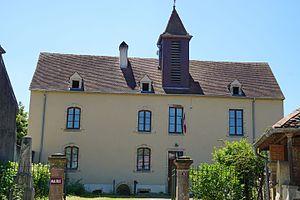
Mairie de Vilory.
Vilory est une commune française, située dans le département de la Haute-Saône en région Bourgogne-Franche-Comté.